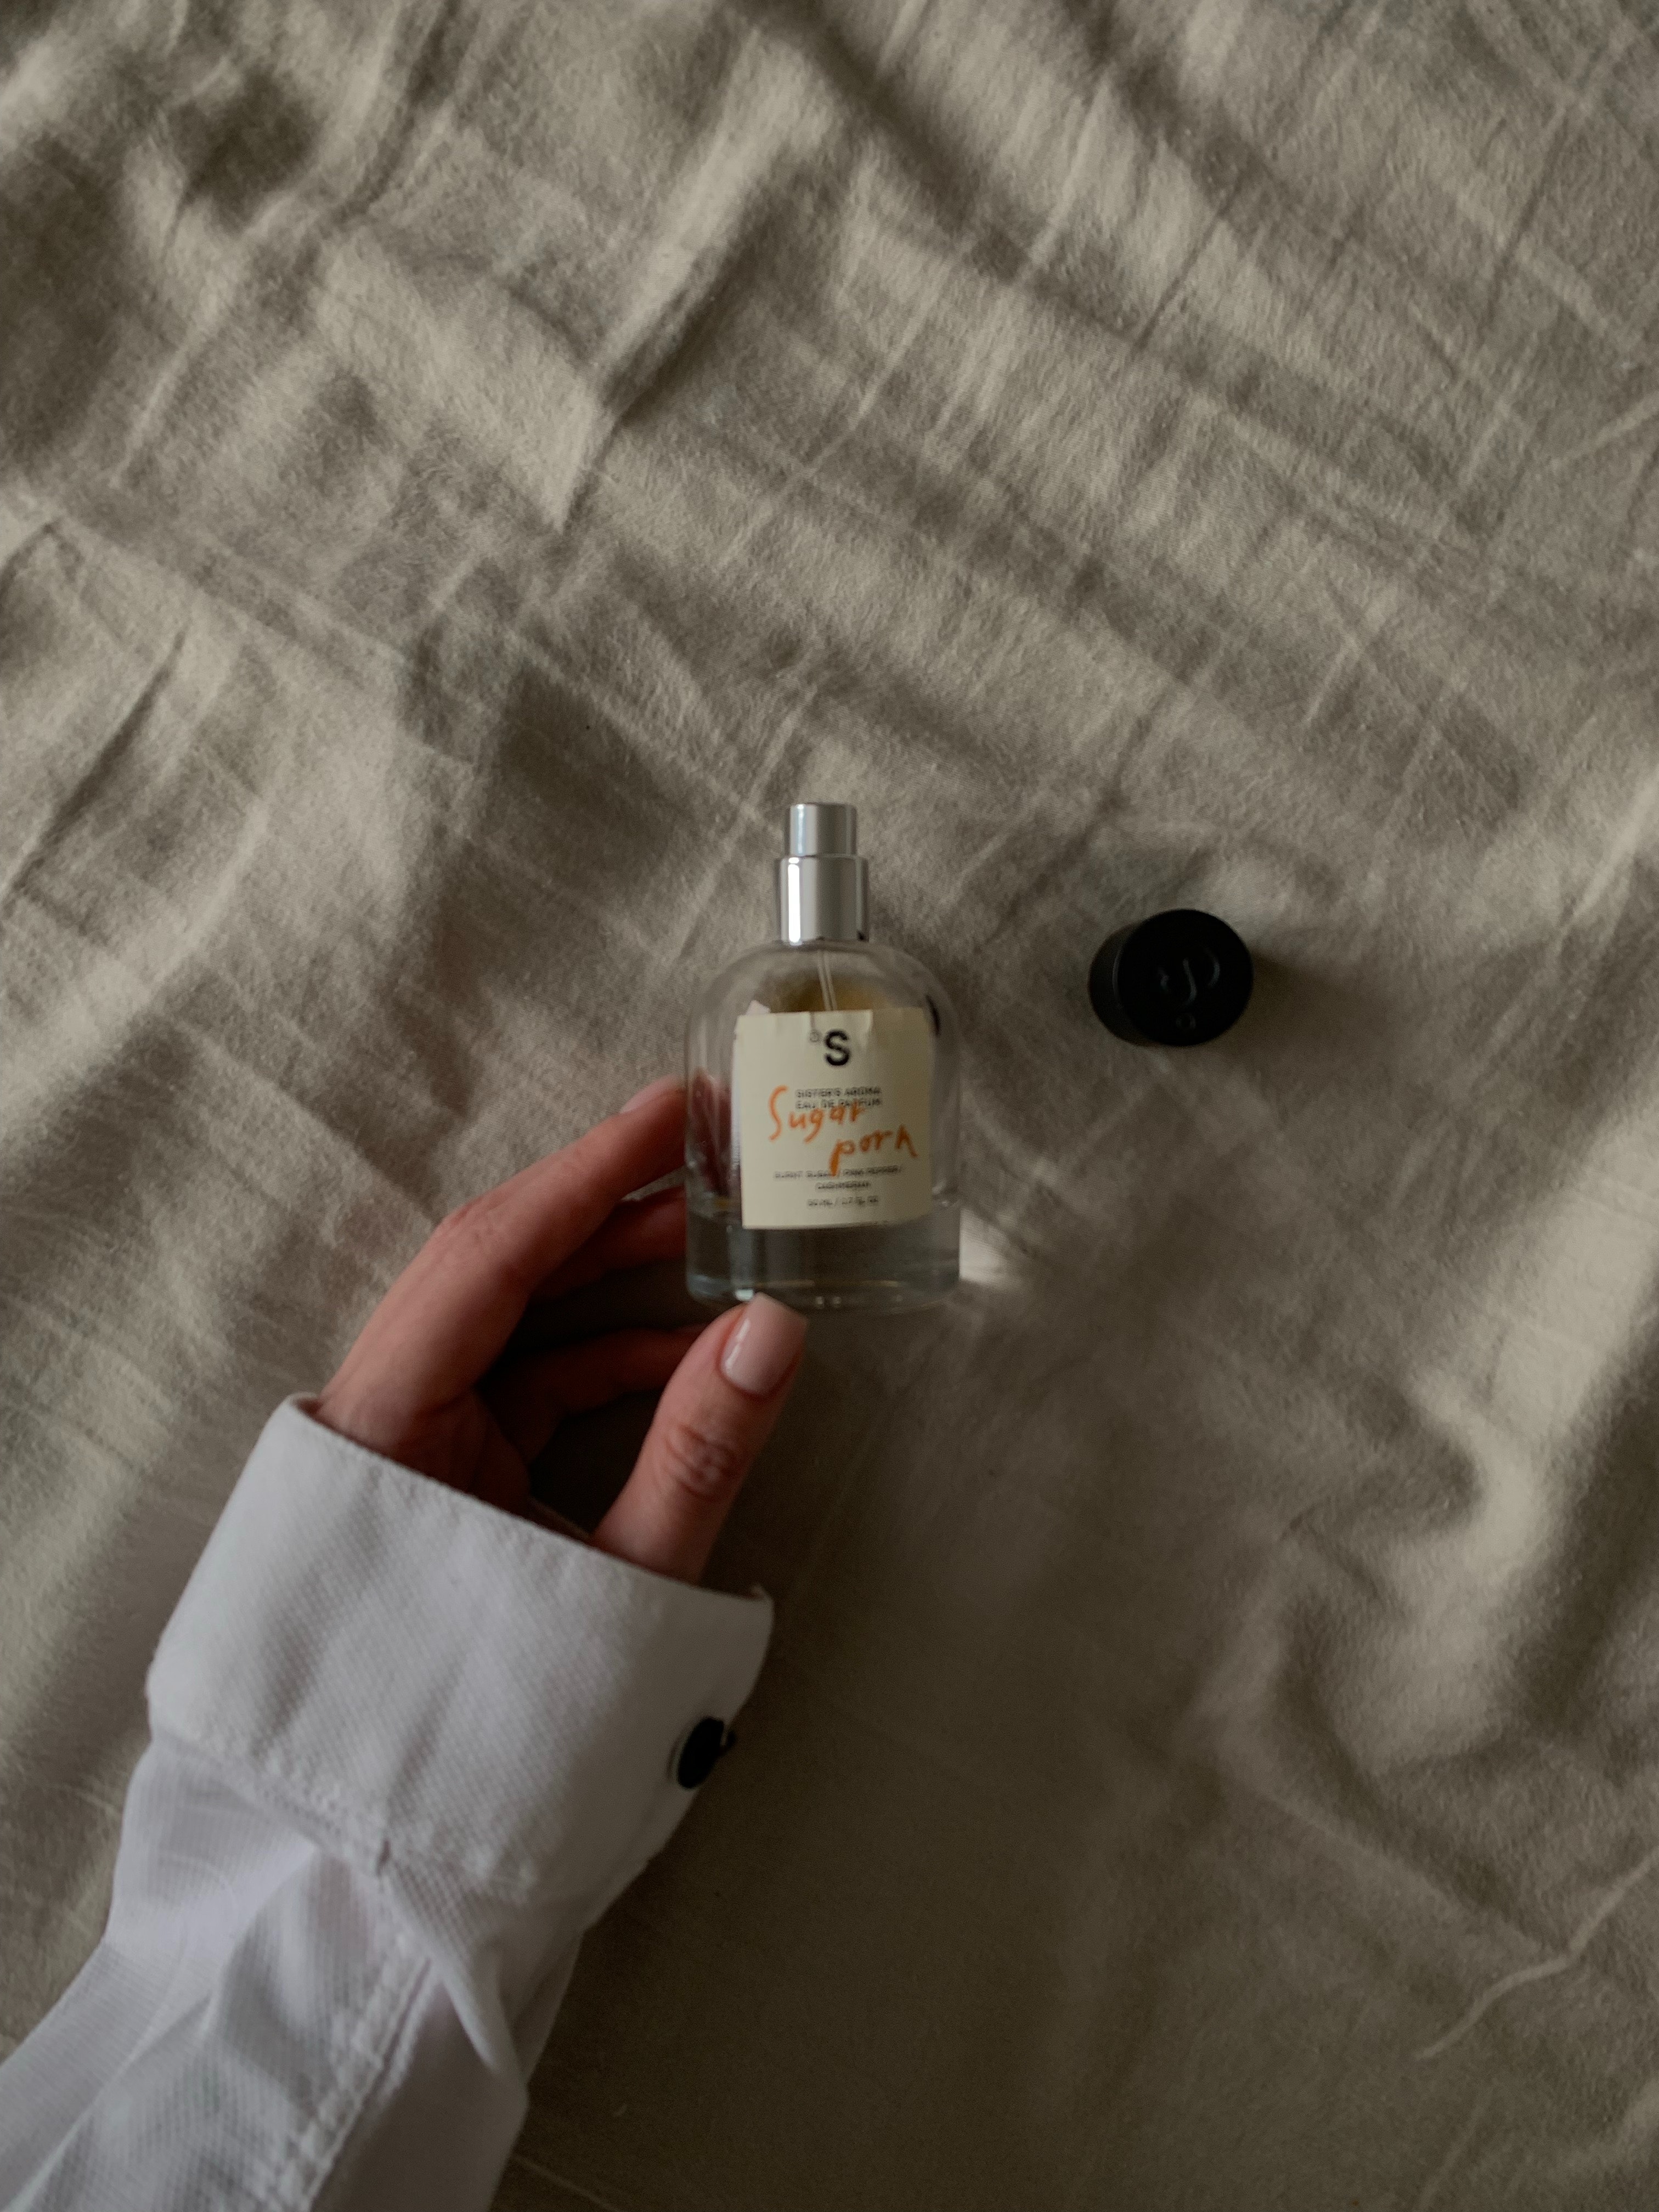
hand, sleeve, fluid, bottle, gesture, dress shirt, collar, finger, wood, gas, plastic bottle, linens, wrist, nail, thumb, cable, glass bottle, fashion accessory, room, uniform, glove, tobacco products, drink